Rod Stewart

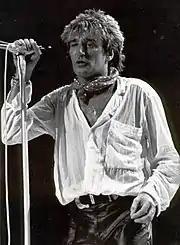
Stewart performing in Paris, 1986

Stewart was criticised by the anti-apartheid movement for breaking a widely observed cultural boycott of apartheid South Africa by performing at the Sun City resort complex in Bophuthatswana as part of his Body Wishes (1983) and Camouflage (1984) tours.